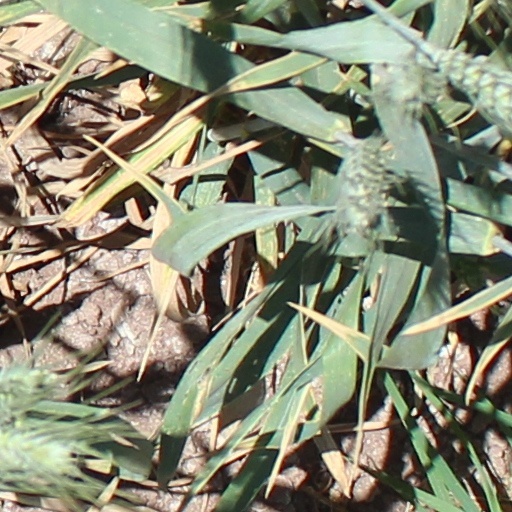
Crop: wheat